Chandra Shekhar

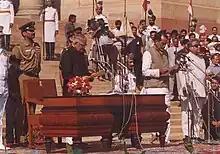
Swearing-in ceremony of Shri Chandra Sekhar as the Prime Minister of India at Rashtrapati Bhavan forecourt

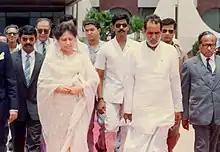
Mohammad Mosaddak Ali met with Prime Minister of India Chandra Shekhar Singh at Zia International Airport in Dhaka

Chandra Shekhar was prime minister for seven months, the second shortest period after that of Charan Singh. Subramanian Swamy was instrumental in forming this government with the support of Congress. He also handled the portfolios of Defence and Home Affairs during this period. However, his government could not introduce a full budget because on 6 March 1991 Congress withdrew support during its formulation. As a result, Chandra Shekhar resigned the office of the prime minister after 15 days on 21 March.